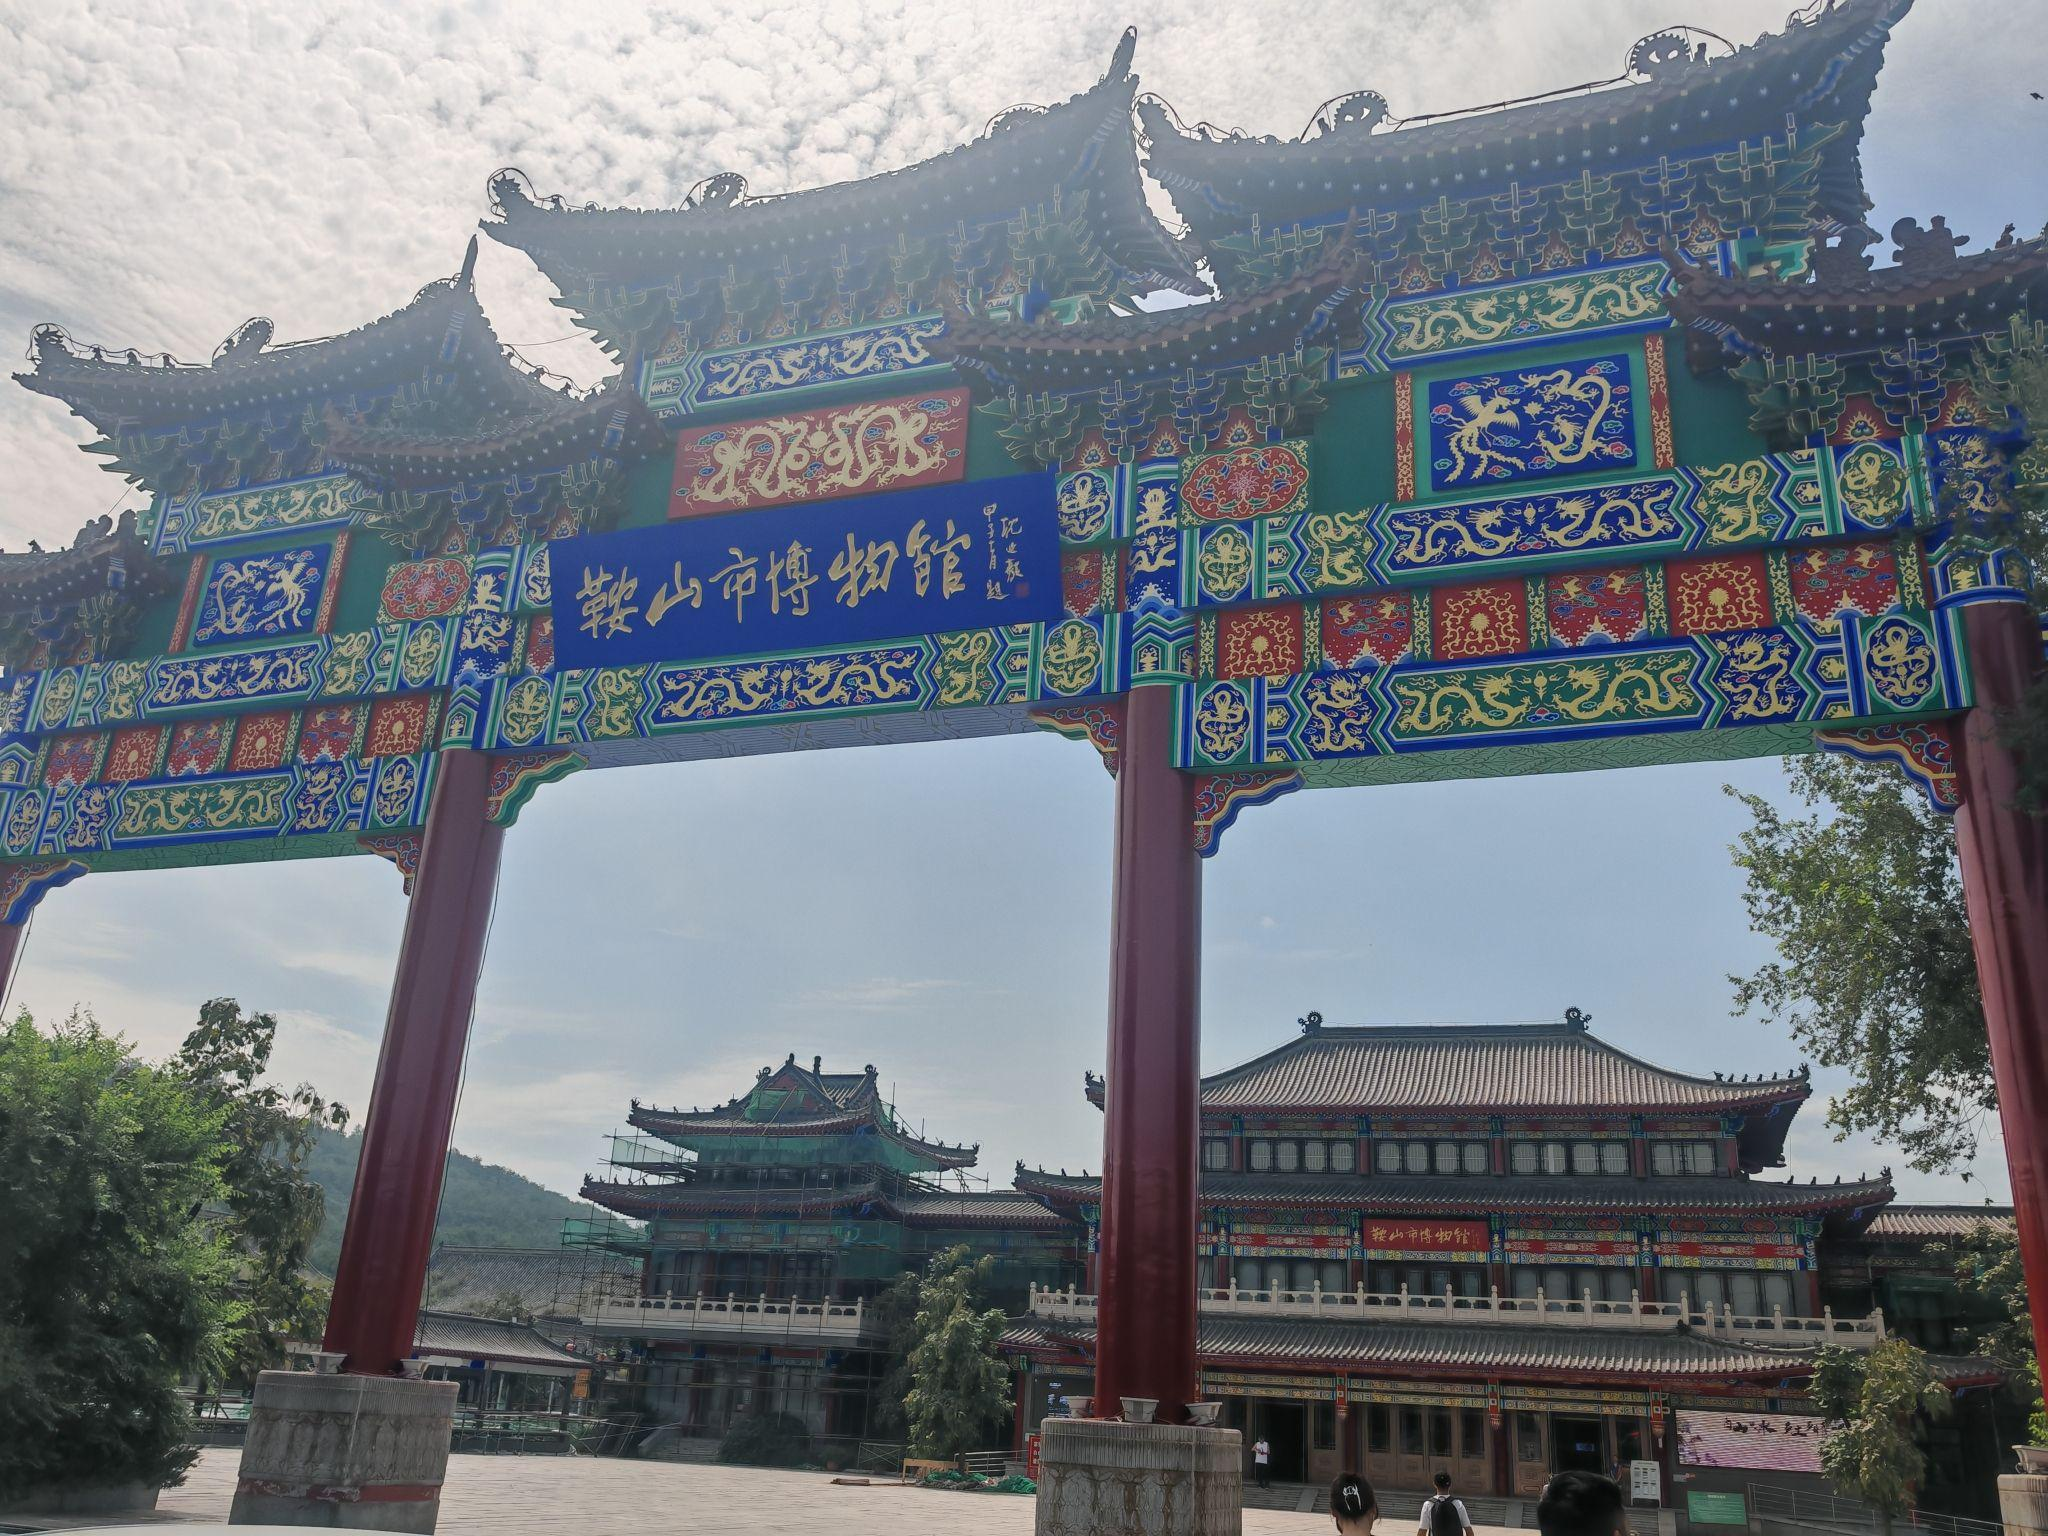
地标名称：鞍山市博物馆(千山中路)
所在城市：鞍山市·铁东区